Tabor House (Jerusalem)

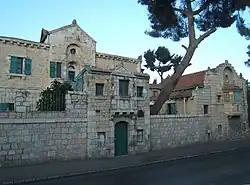
Thabor House, Jerusalem

Thabor House or Tabor House ("Beit Tavor" in Hebrew) is a landmark building in Jerusalem, Israel.